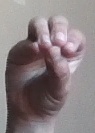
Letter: ha